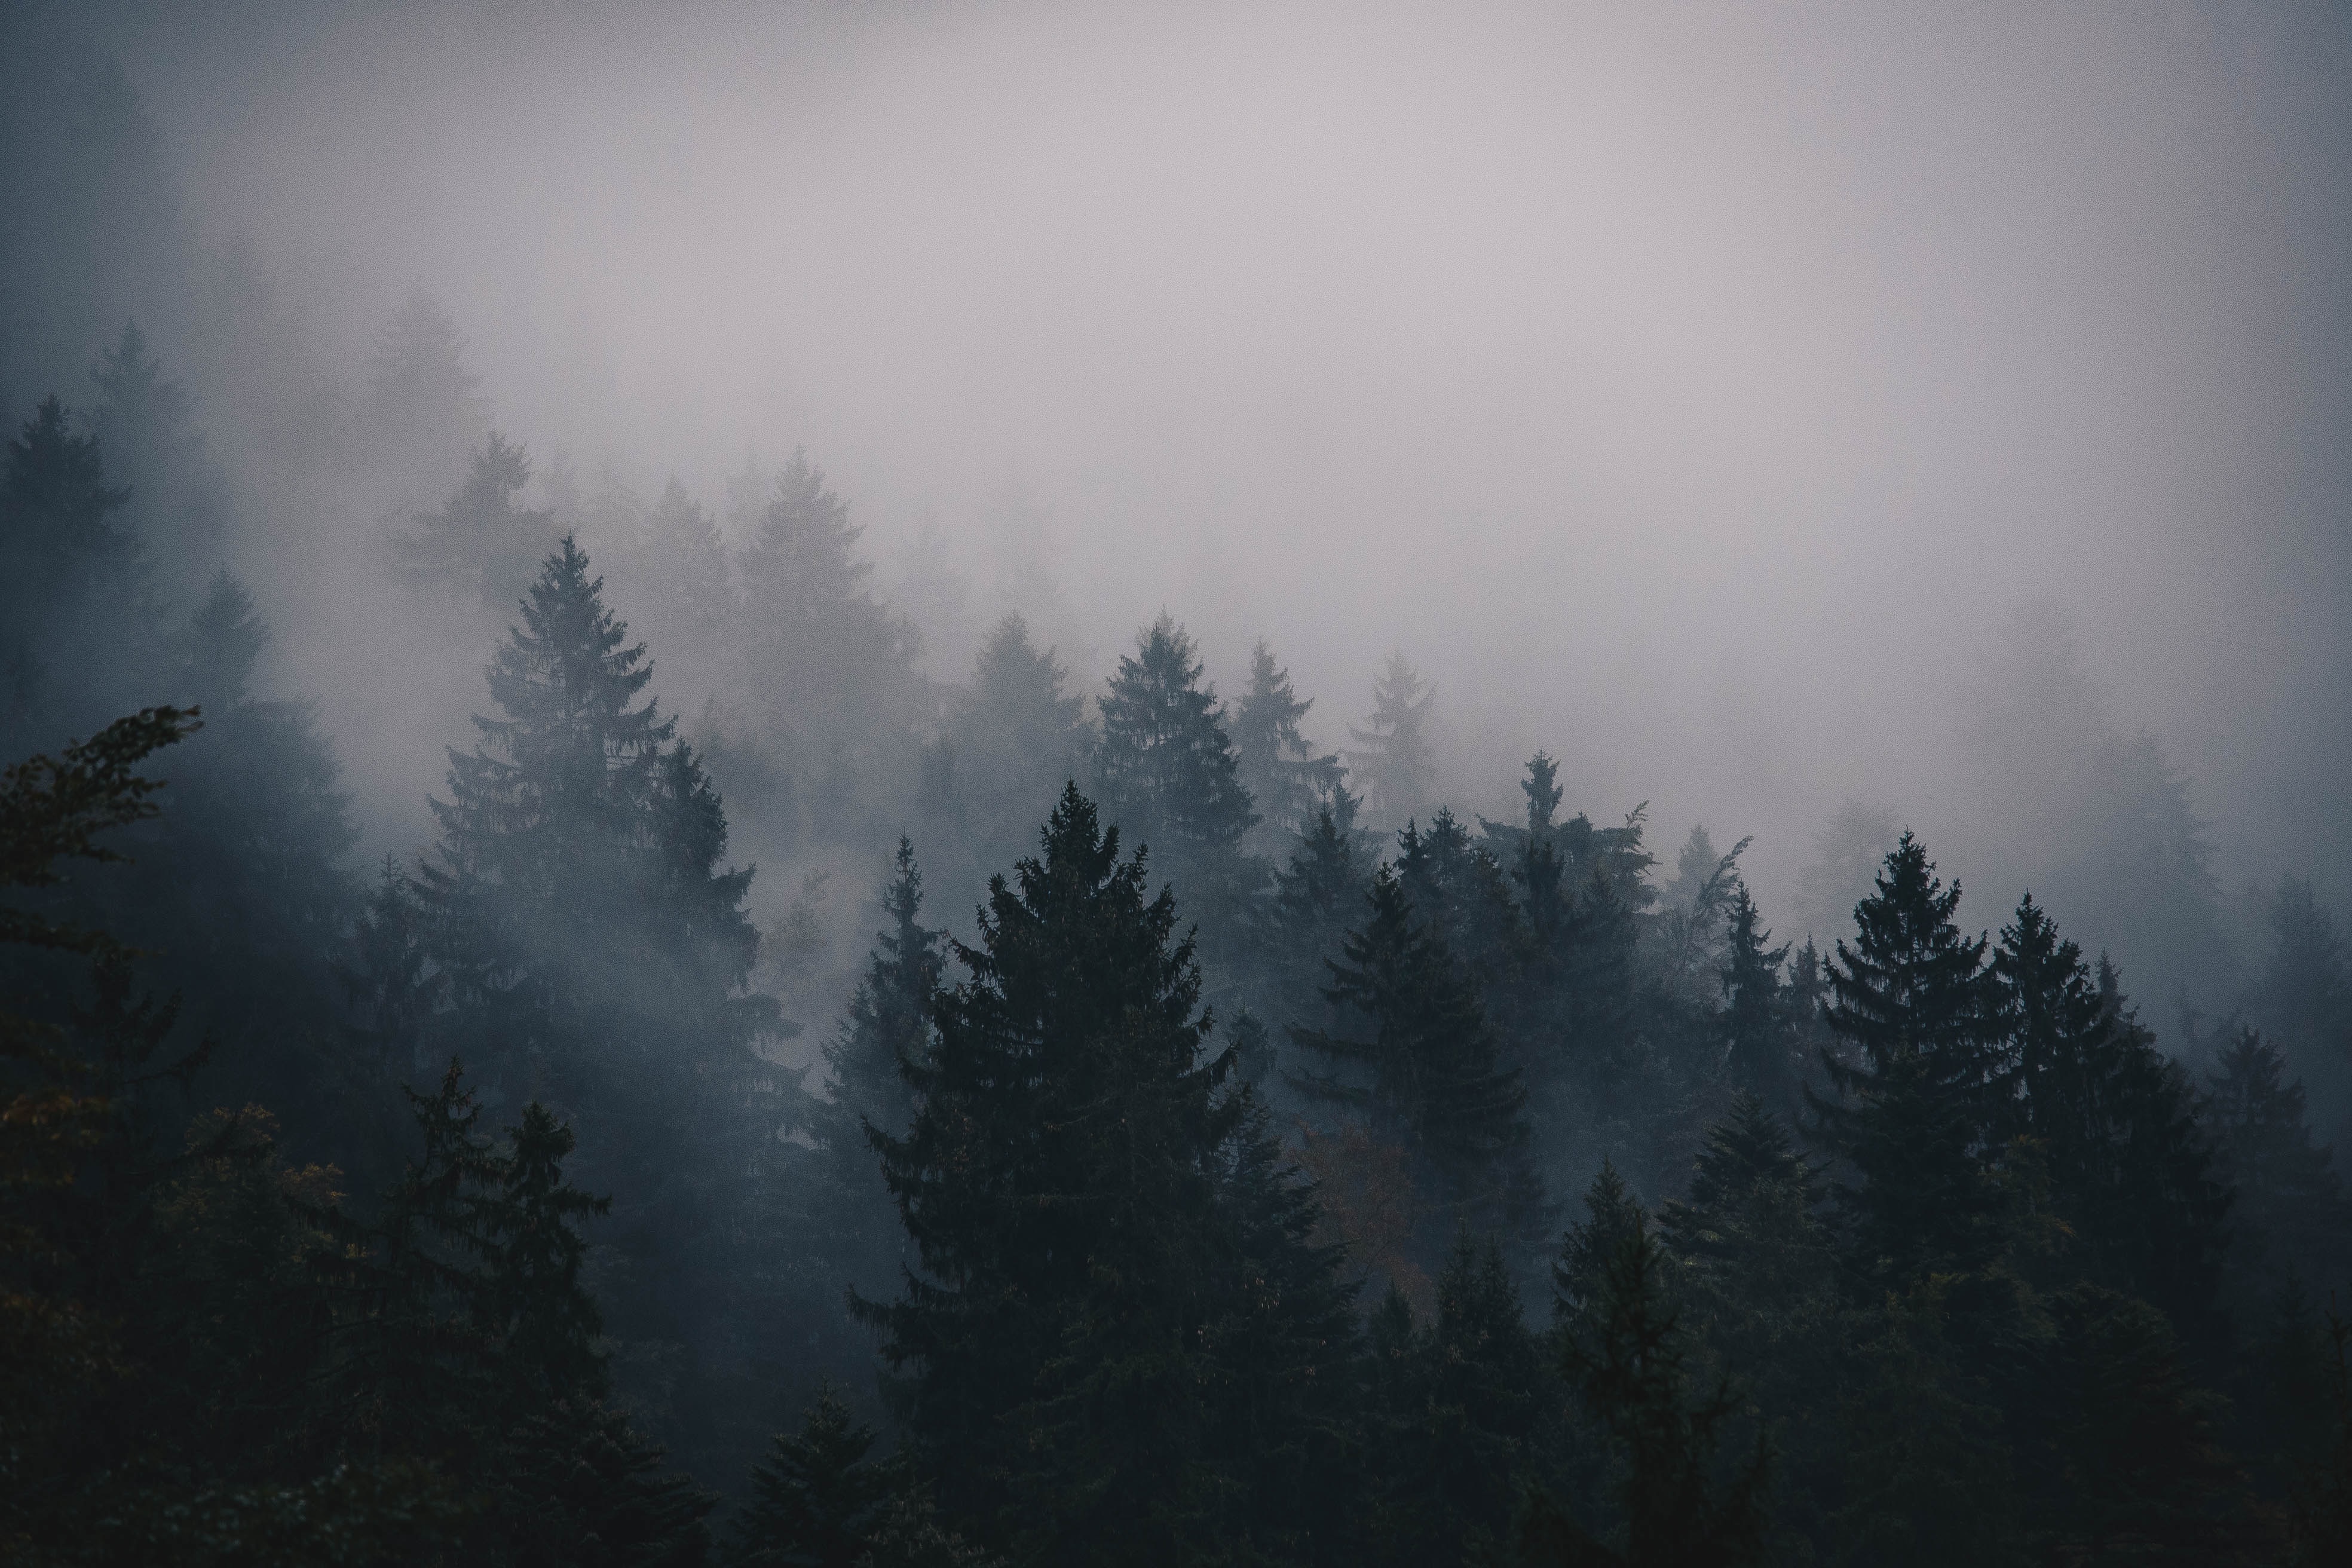
tree, nature, forest, mountain, snow, cloud, fog, mist, sunlight, morning, dawn, atmosphere, weather, haze, darkness, overcast, geographical feature, atmospheric phenomenon, mountainous landforms